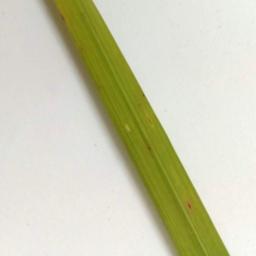
Label: Rice___Brown_Spot